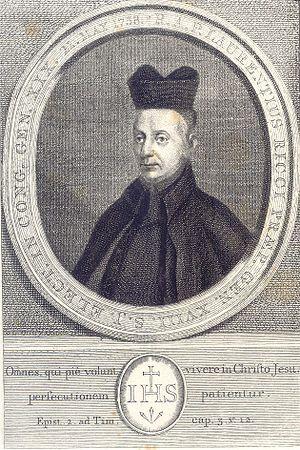
Lorenzo Ricci, né le 2 août 1703 à Florence et décédé le 24 novembre 1775 à Rome, était un prêtre jésuite italien du XVIIIᵉ siècle. Élu 18ᵉ Supérieur Général de la Compagnie de Jésus le 21 mai 1758, il fut le dernier de l'ancienne Compagnie de Jésus.